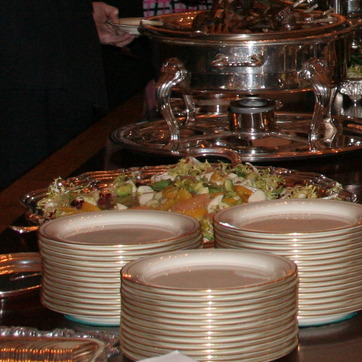
Material: food